Samba Faye

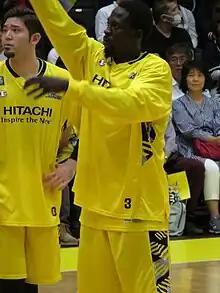

Samba Faye (born April 25, 1987), is a Senegal-born Japanese professional basketball player for the Tryhoop Okayama of the Japanese B.League.